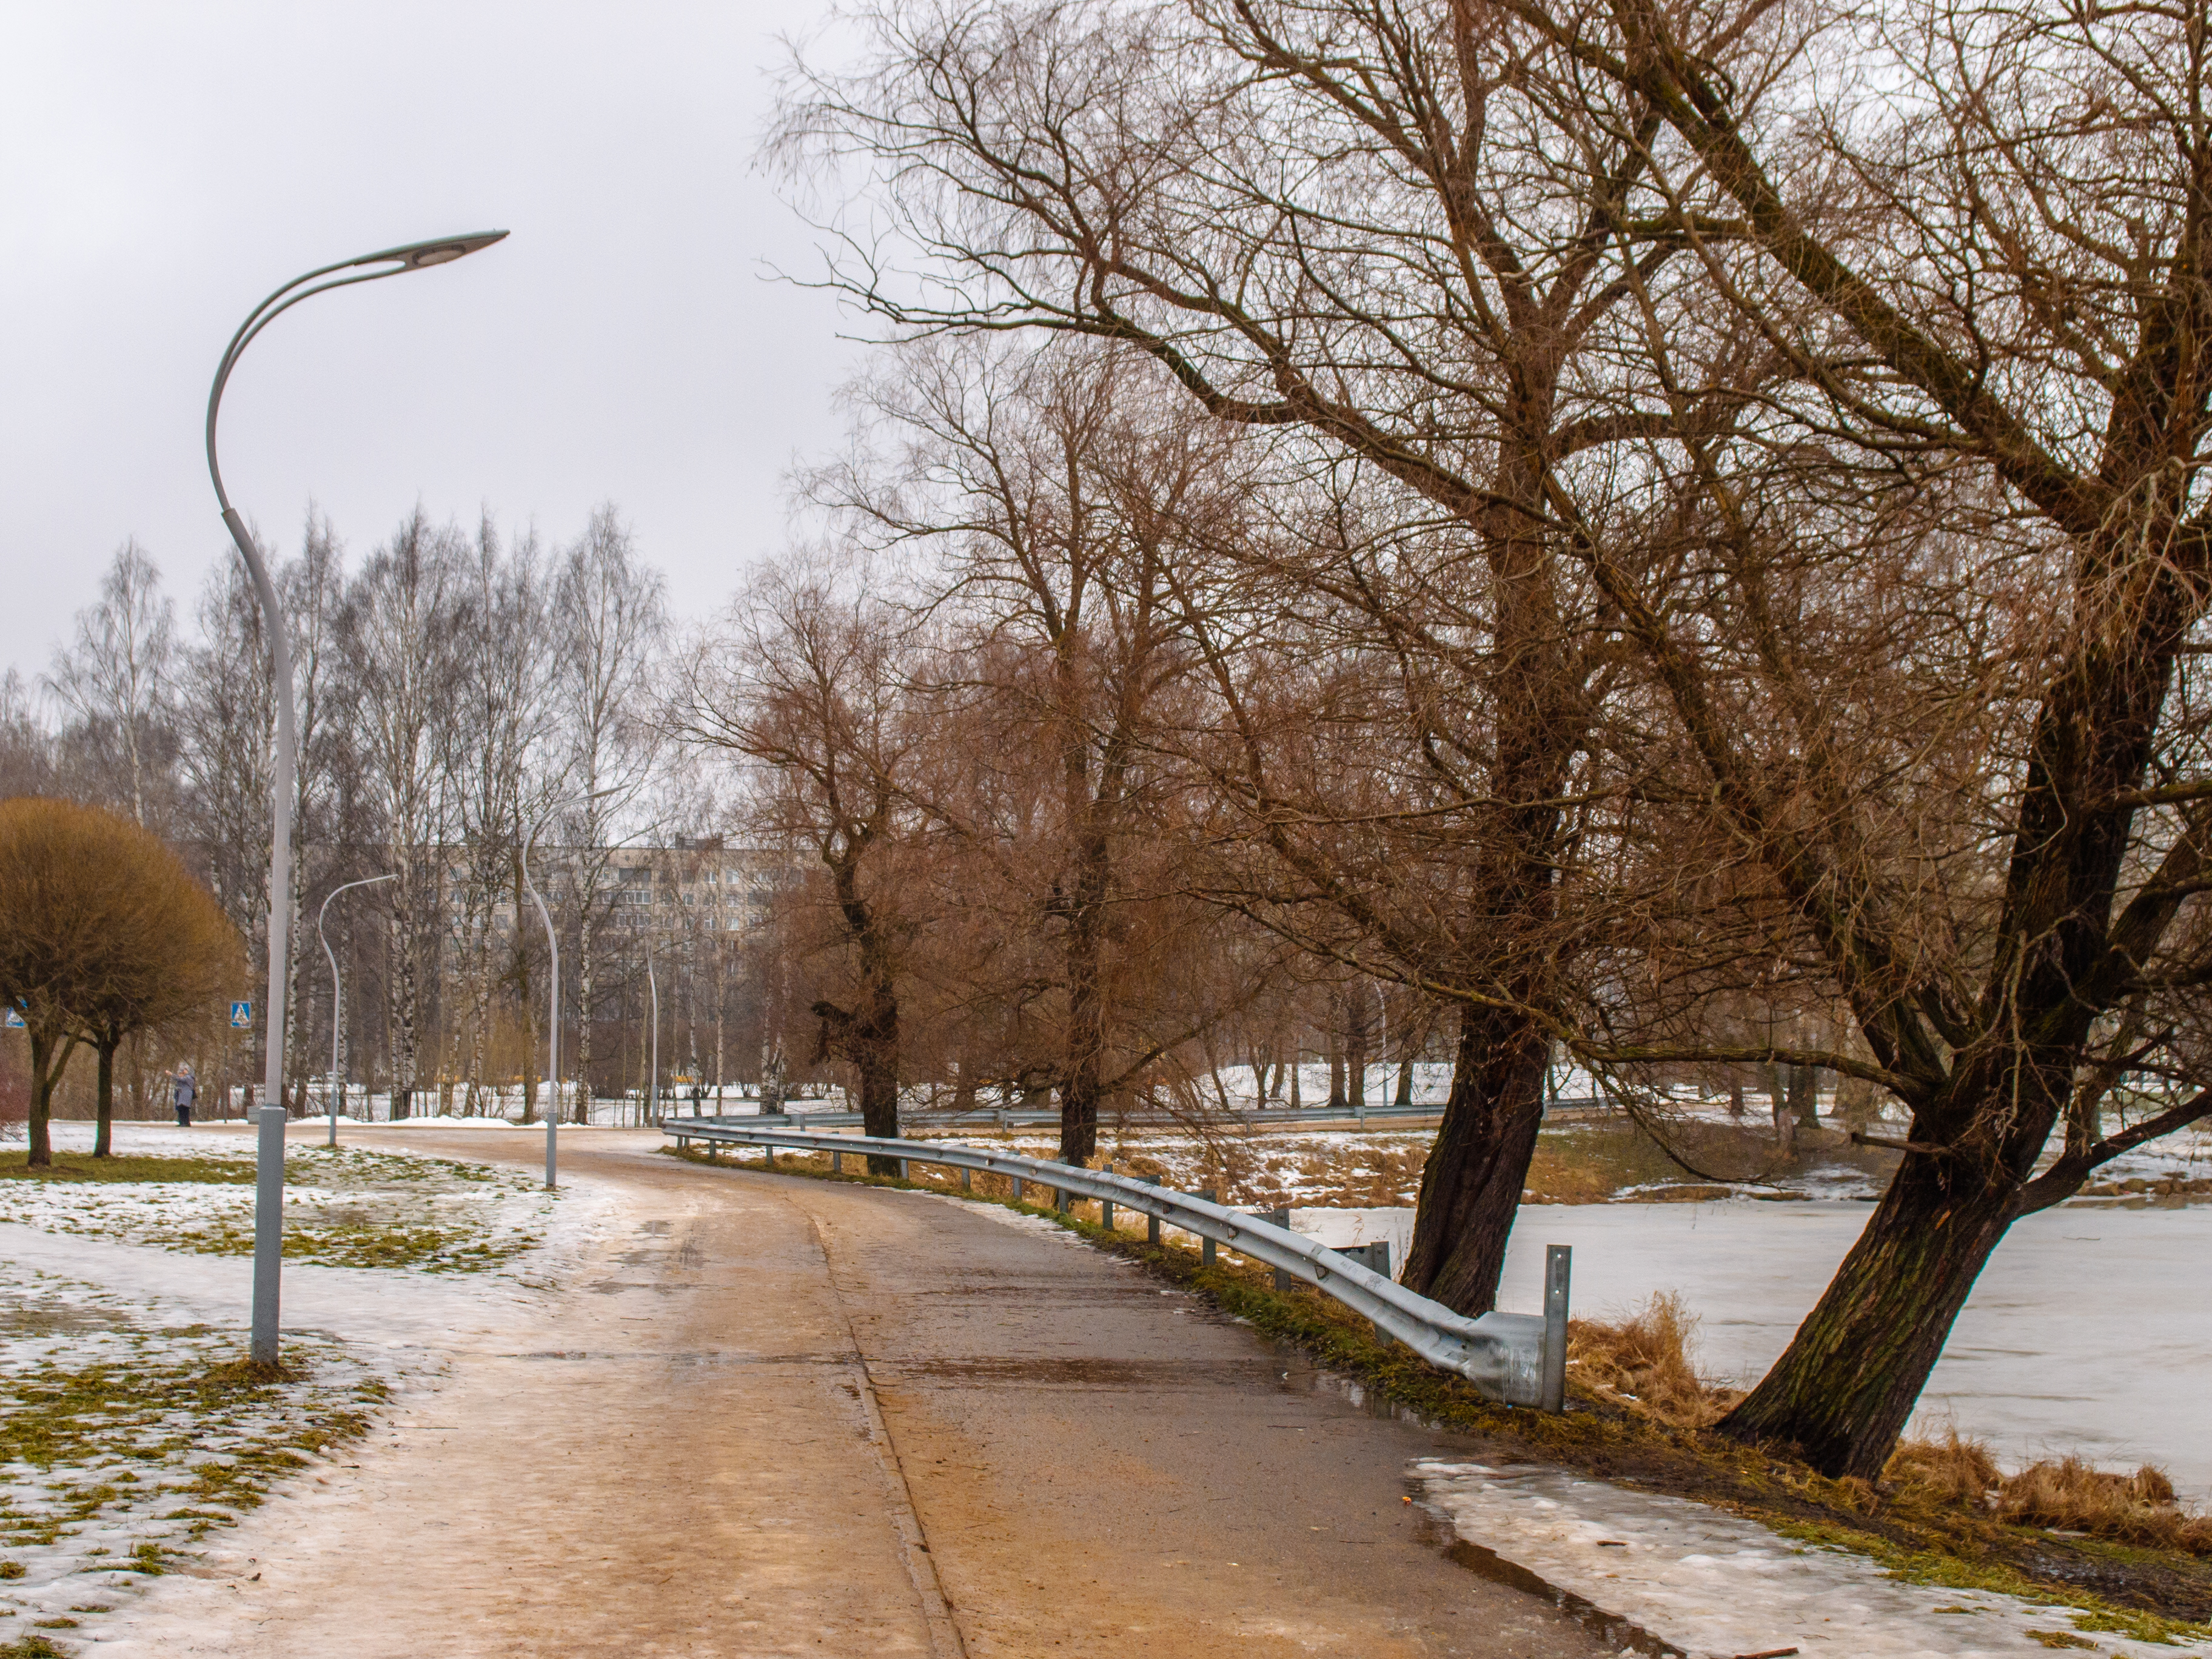
image, plant, sky, street light, snow, tree, natural landscape, branch, twig, road surface, neighbourhood, trunk, woody plant, grass, wood, deciduous, freezing, landscape, sidewalk, road, city, winter, frost, asphalt, walkway, precipitation, path, lane, street, light fixture, bench, trail, plant stem, suburb, public utility, woodland, winter storm, blossom